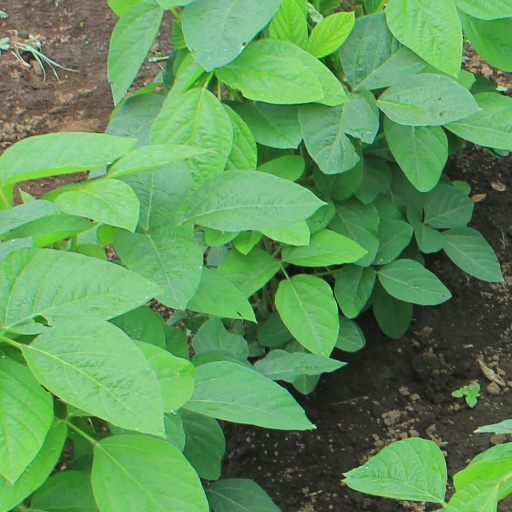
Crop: soybean